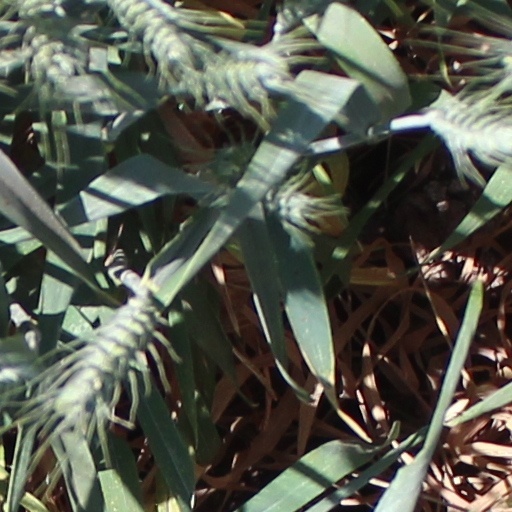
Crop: wheat